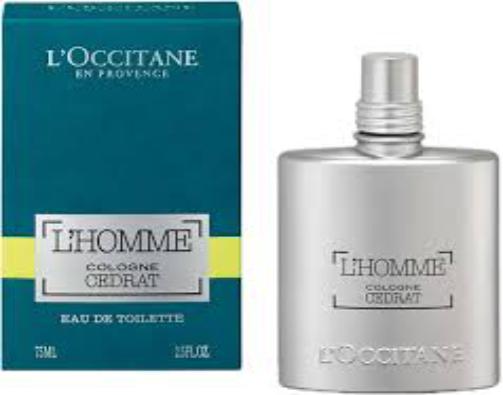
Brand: L'Occitane en Provence
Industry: Necessities